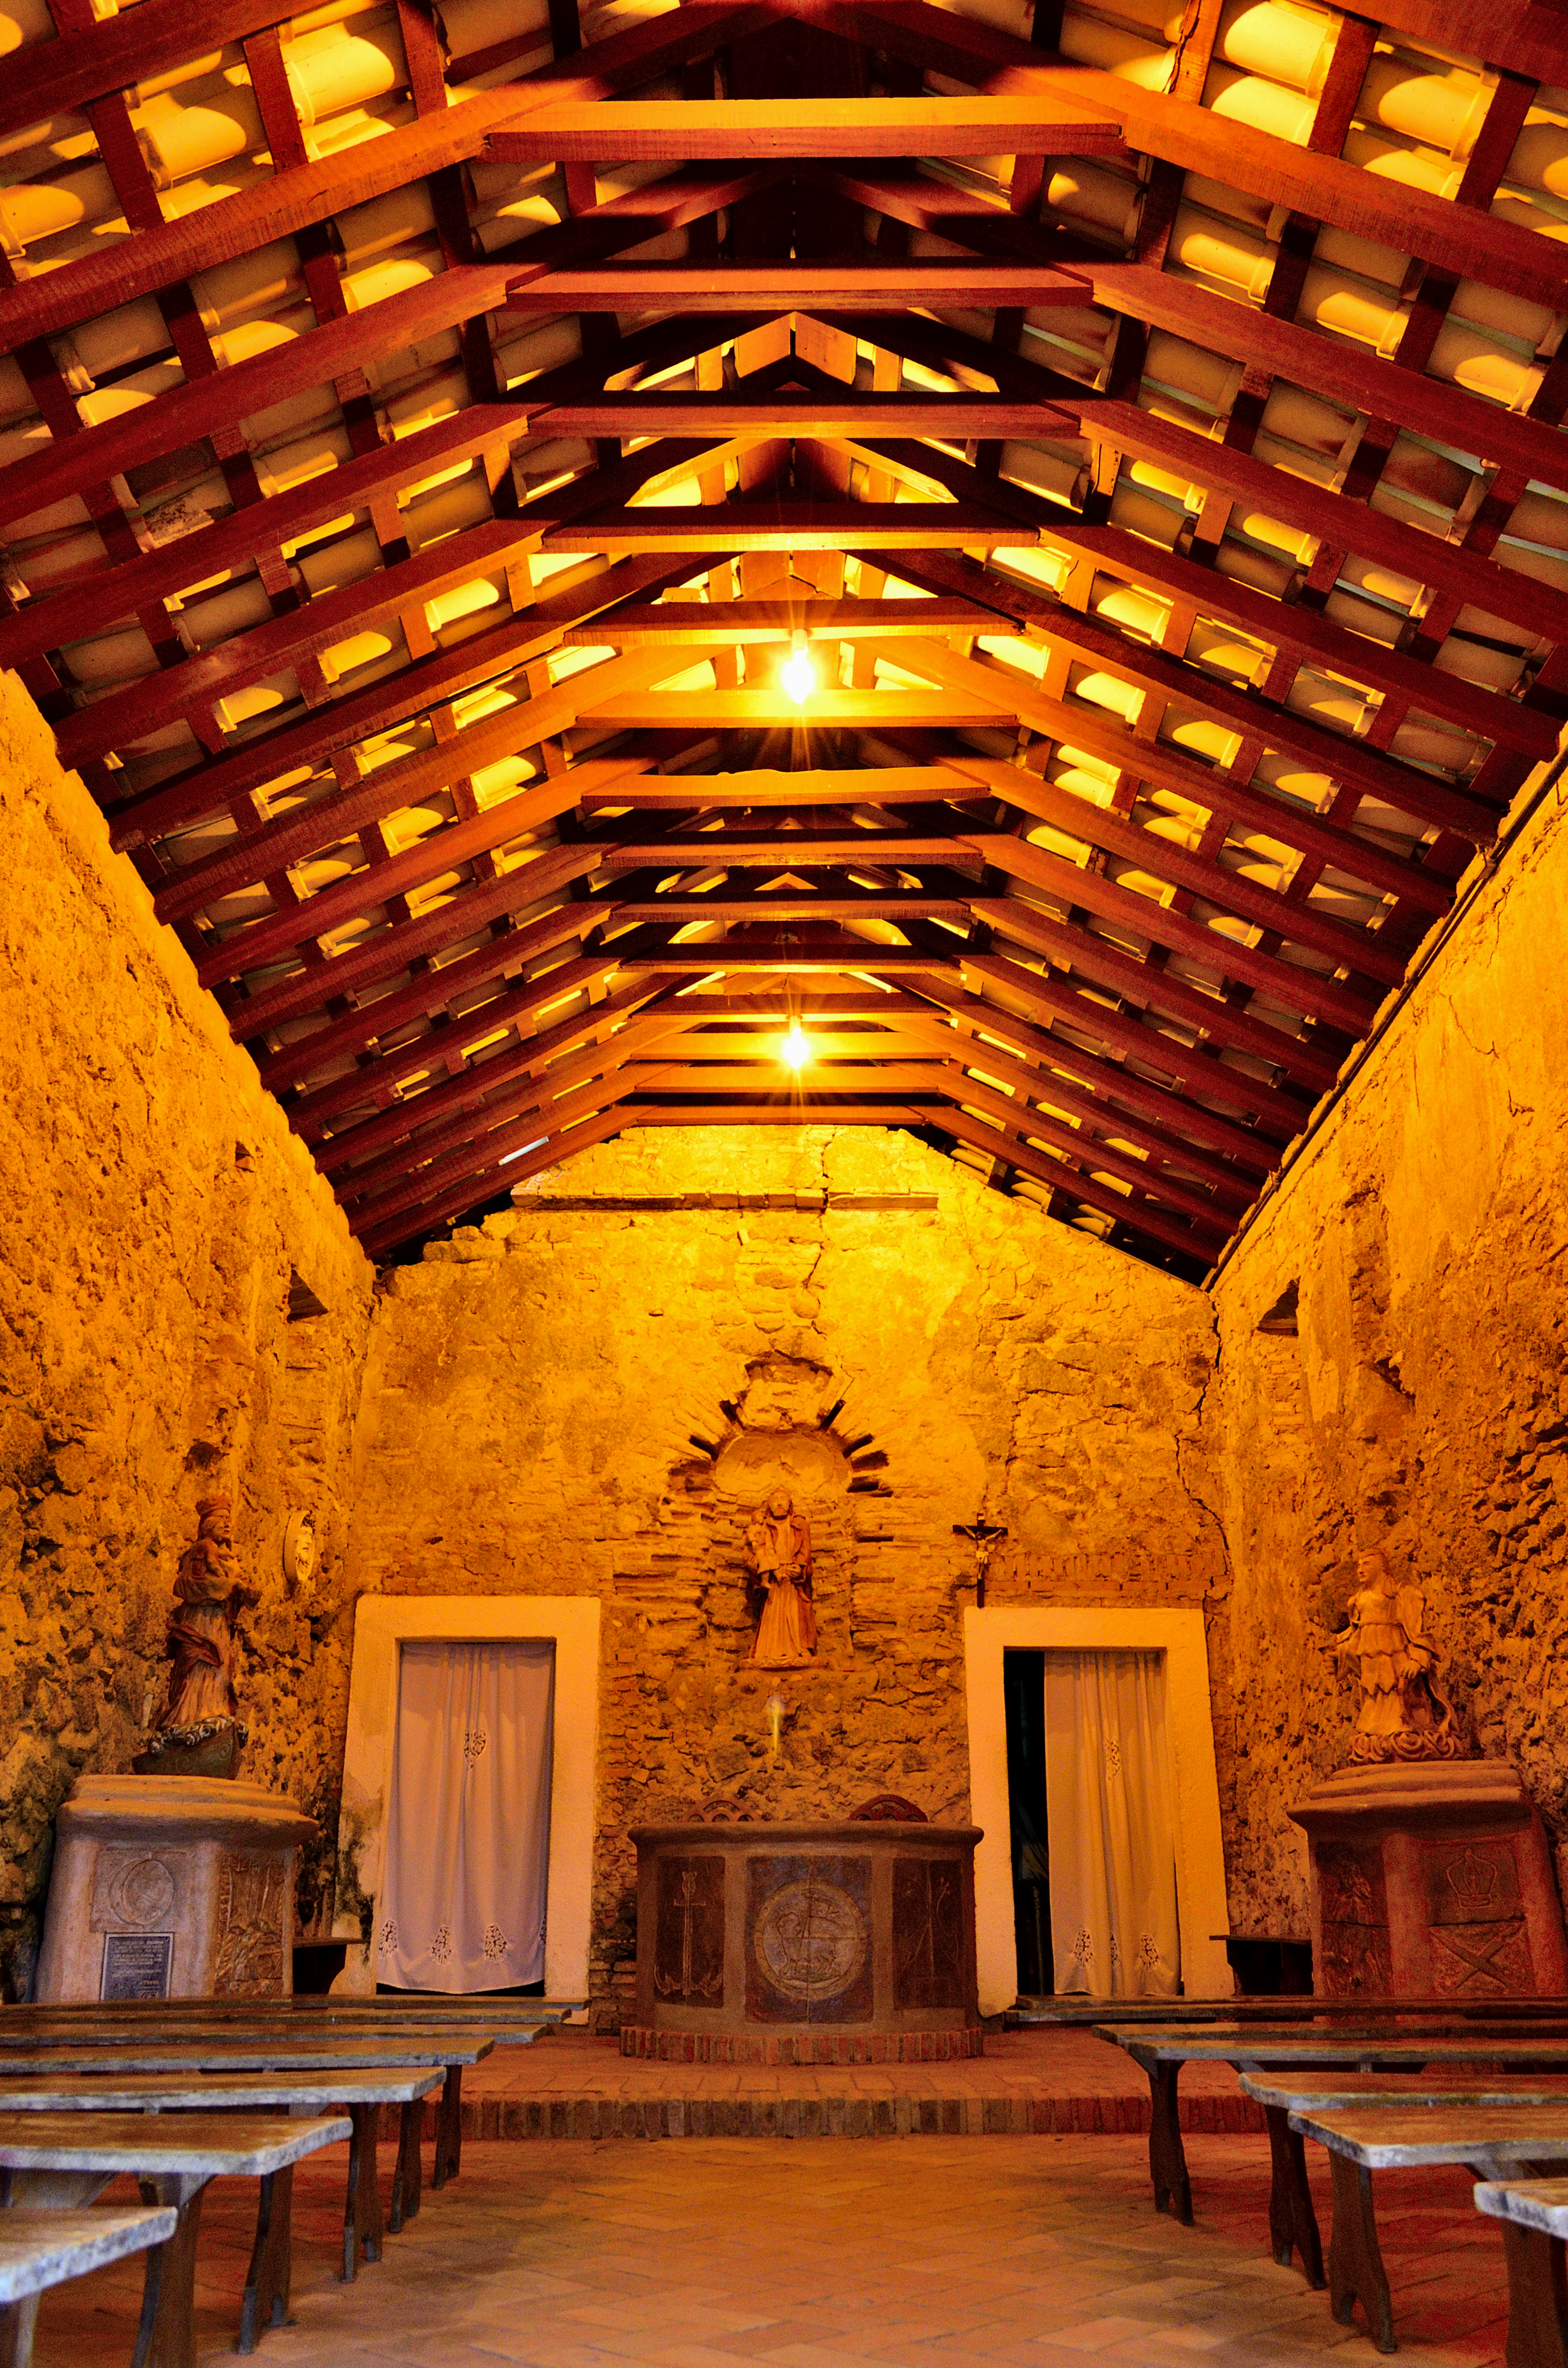
building, church, chapel, place of worship